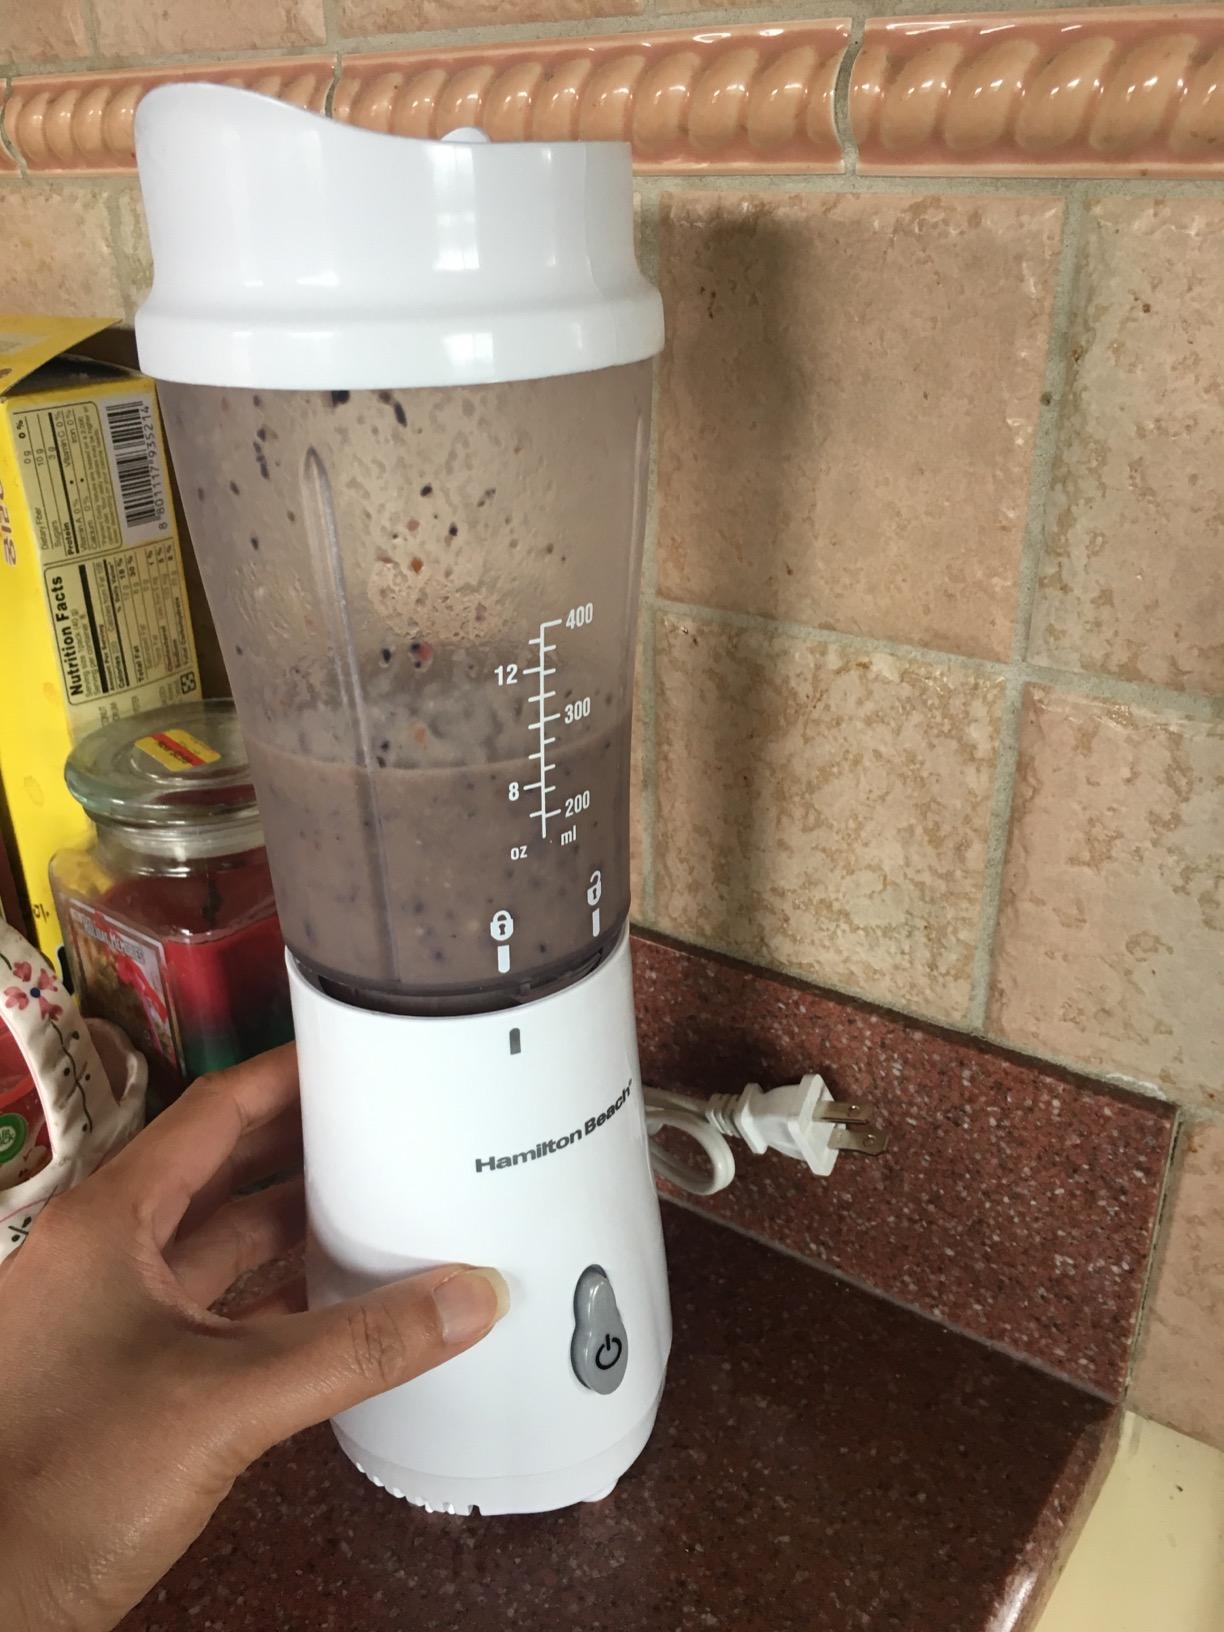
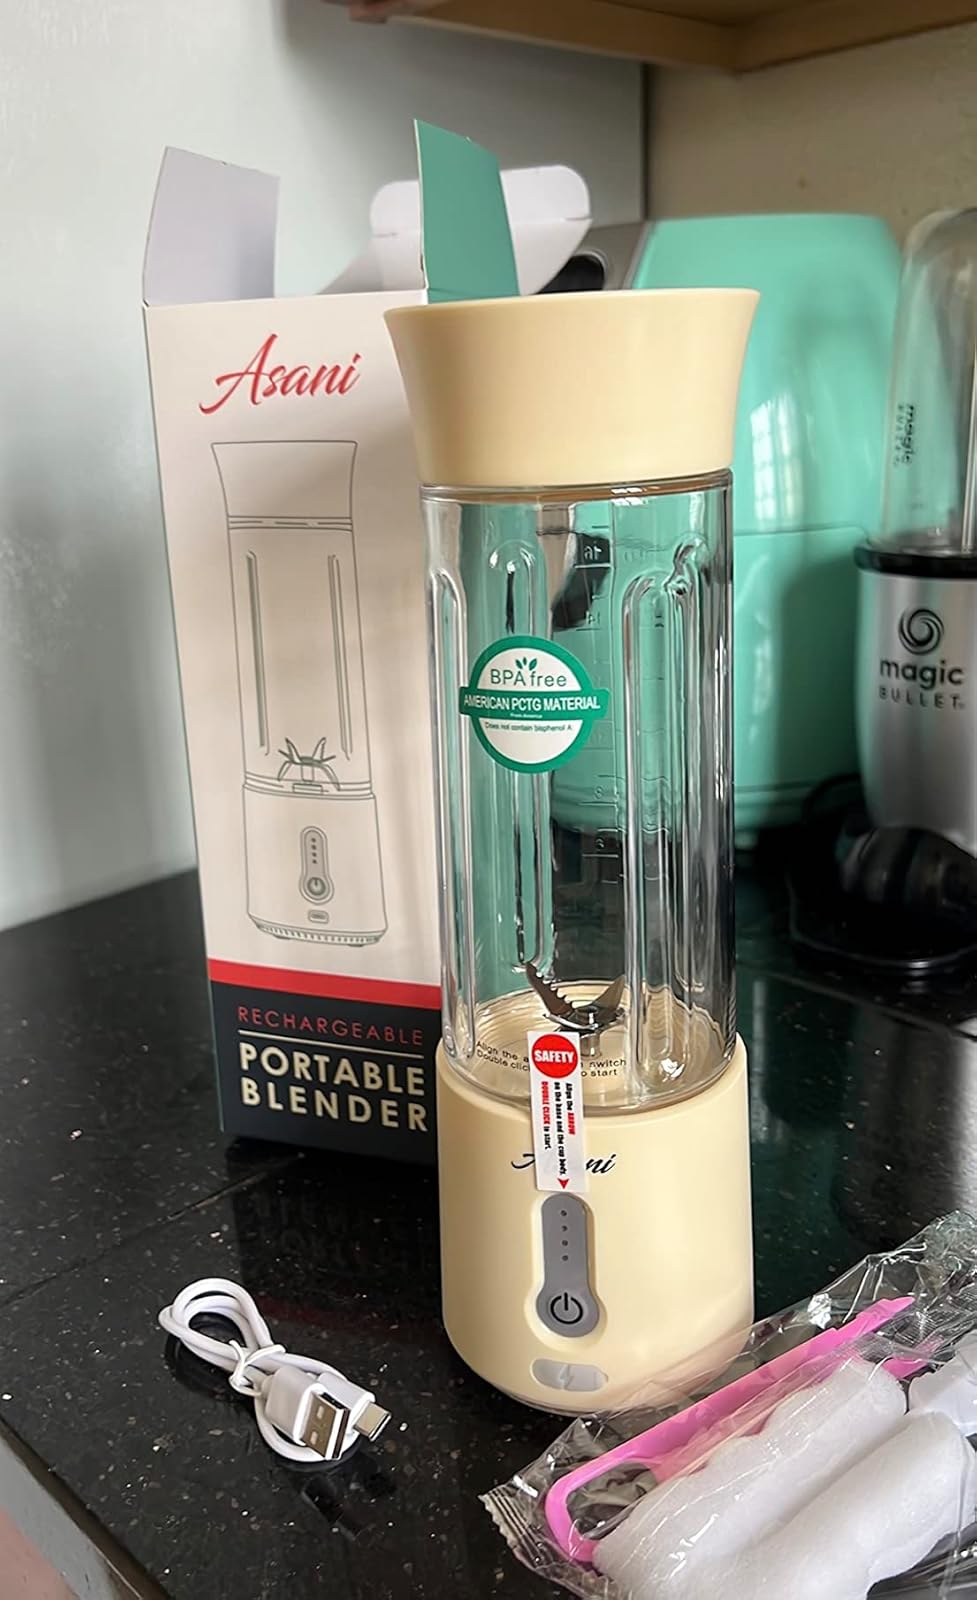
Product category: items_blender
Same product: no